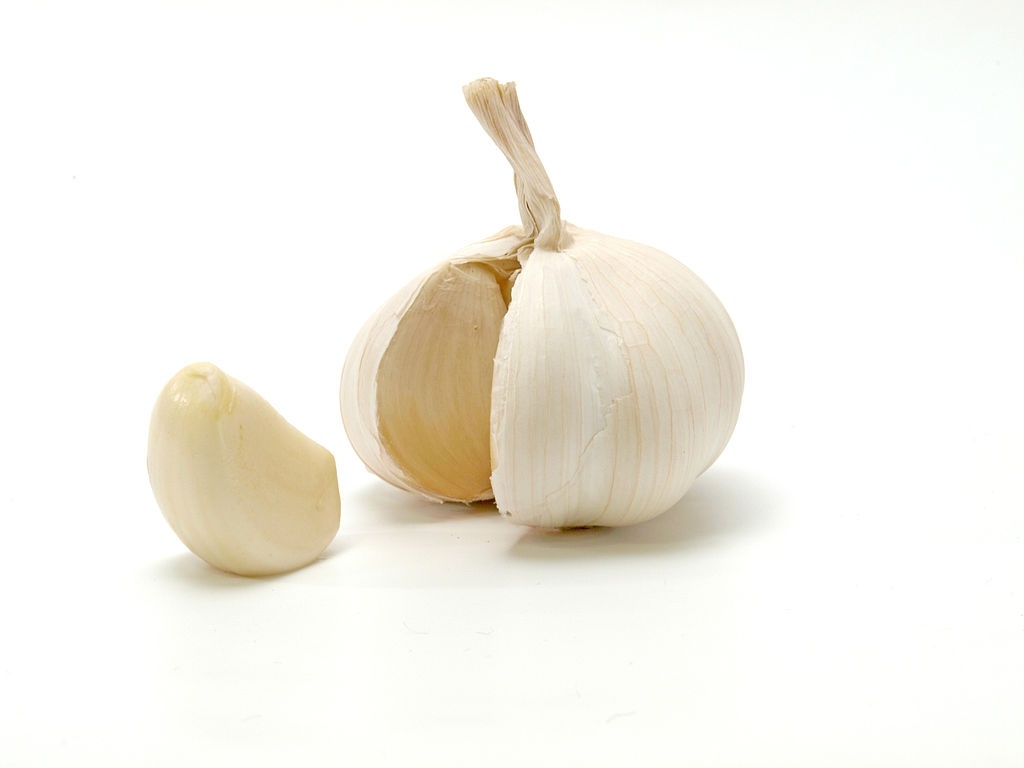
Garlic Loose (400g)
400g Garlic Loose
Brand: Garden Fresh Exotics
Category: Food, Beverages & Tobacco > Food Items > Fruits & Vegetables > Fresh & Frozen Vegetables > Garlic